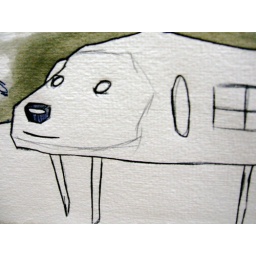
my car dog got stuck in the snow so easily....